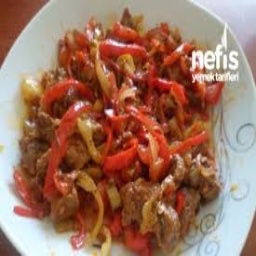
Label: sauteed_meat